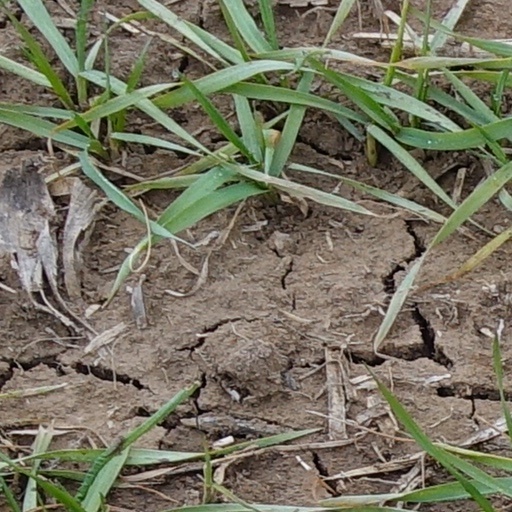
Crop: wheat